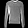
Label: Pullover